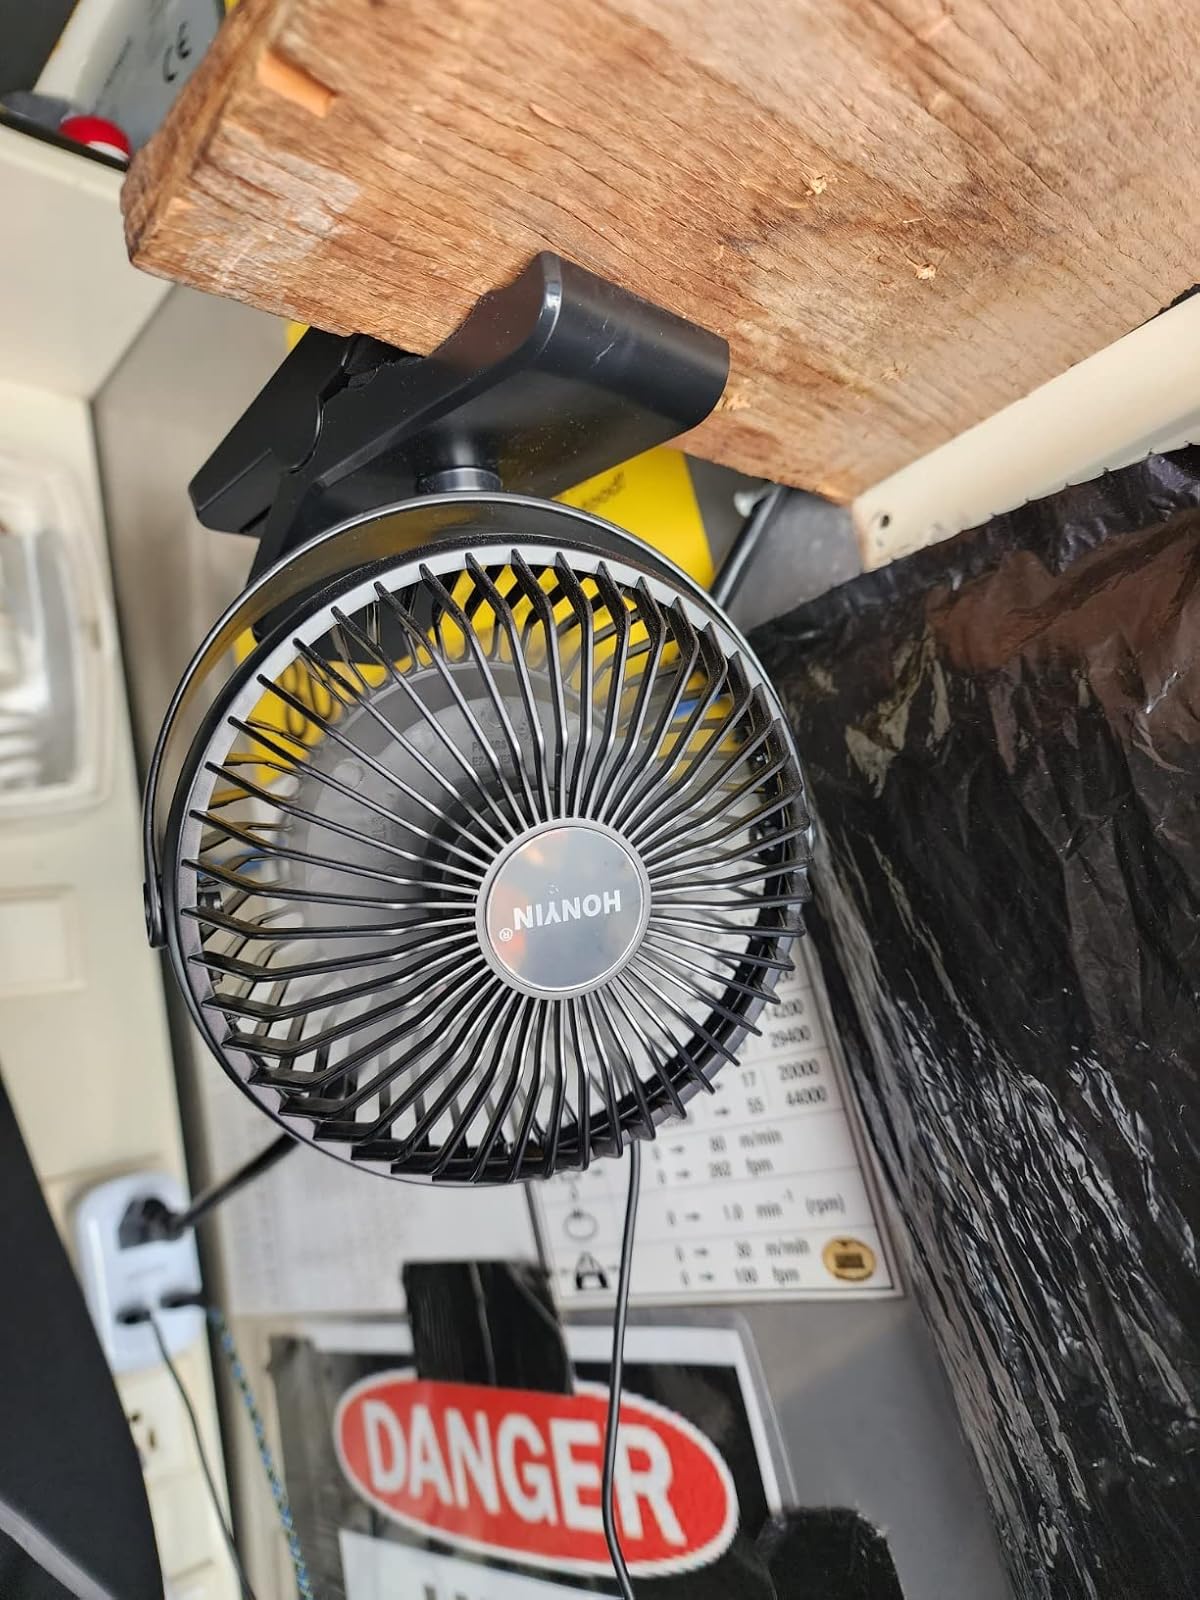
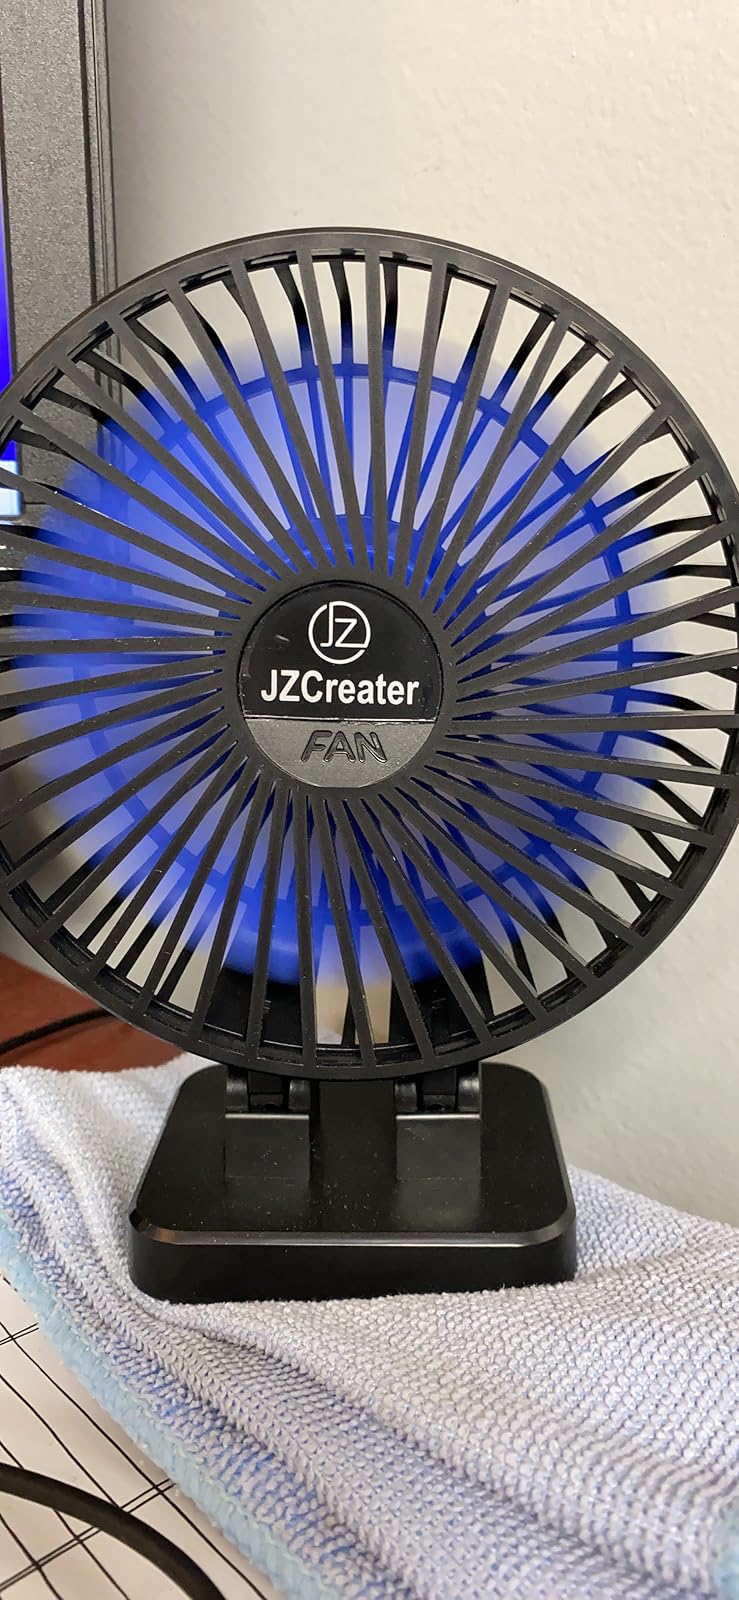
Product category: fan
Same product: no